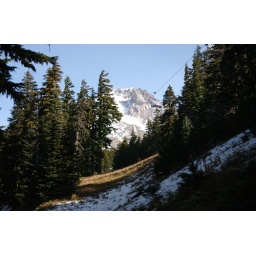
on west leg road looking up wy east run with the mollys chair lift in the distanc